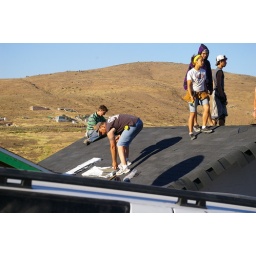
Site 14 outside Tecate Mexico building a house by the TKA students.